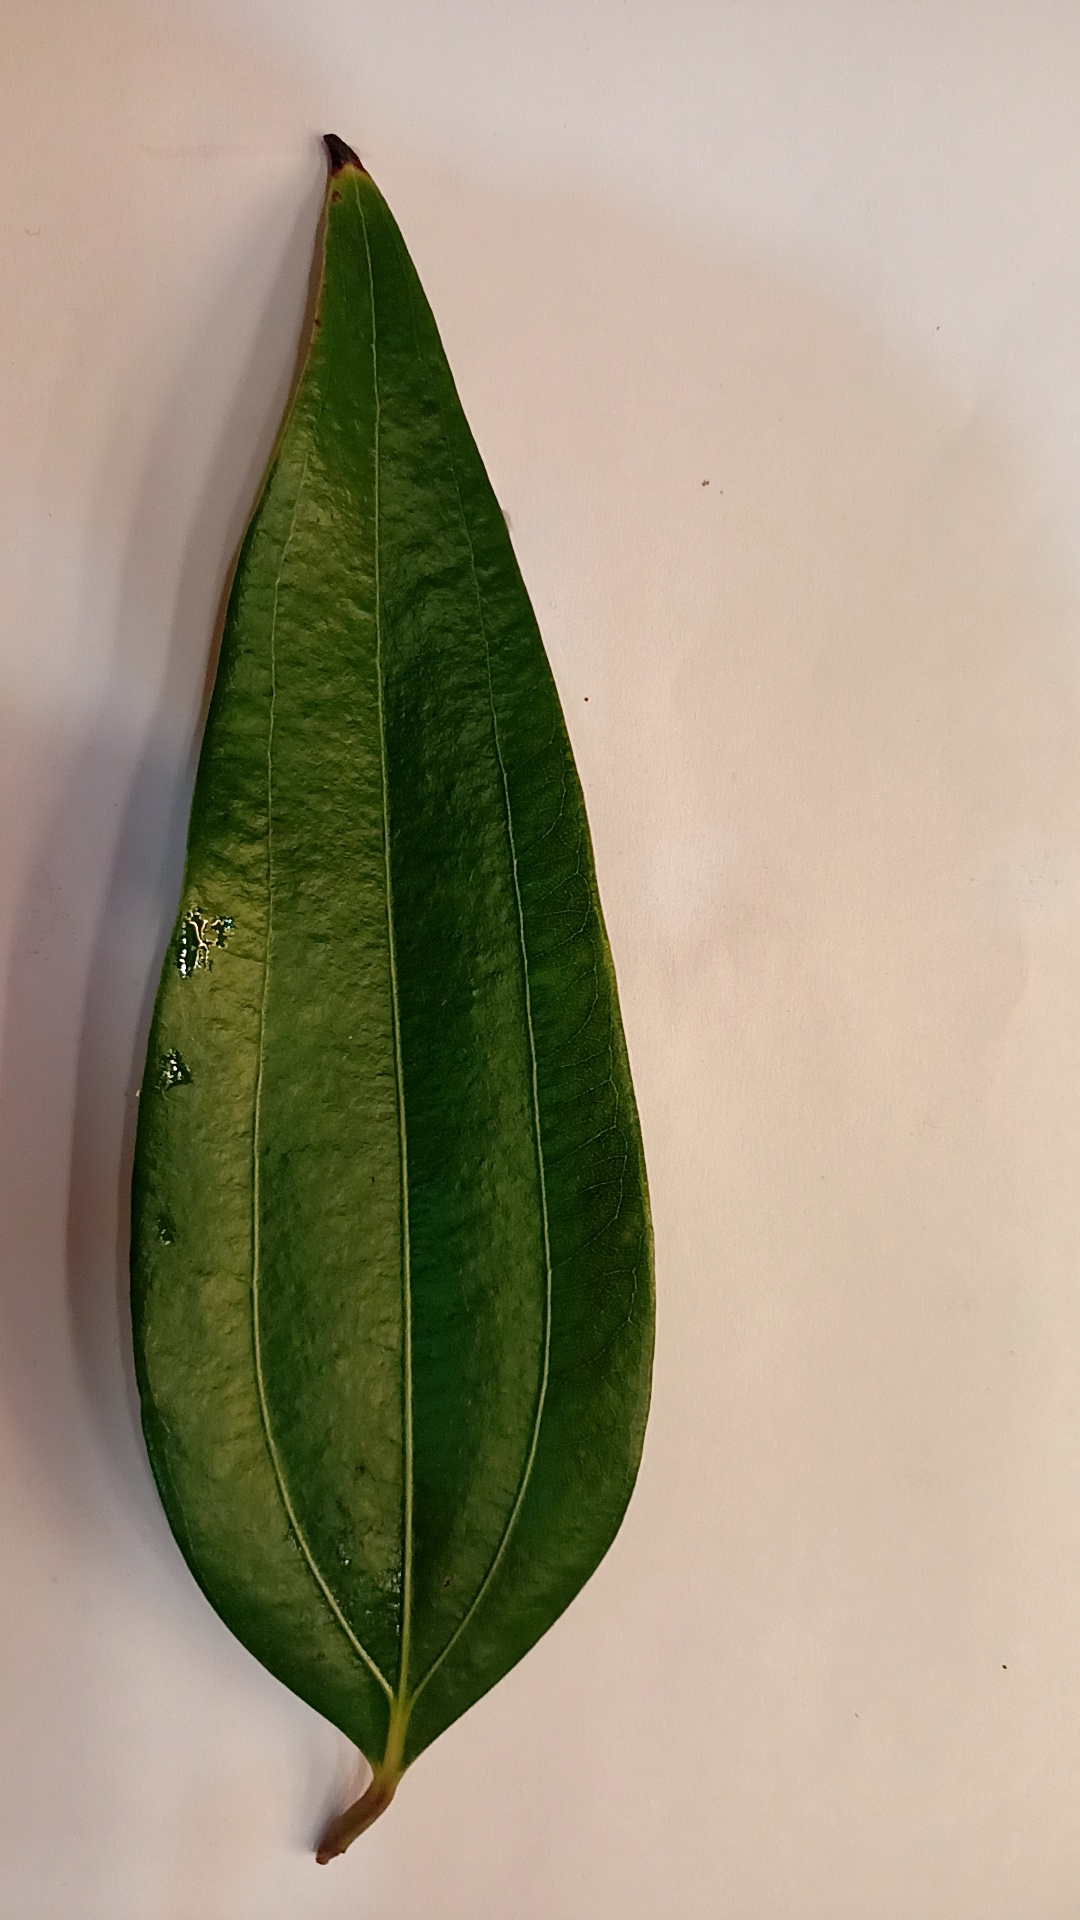
Label: Healthy